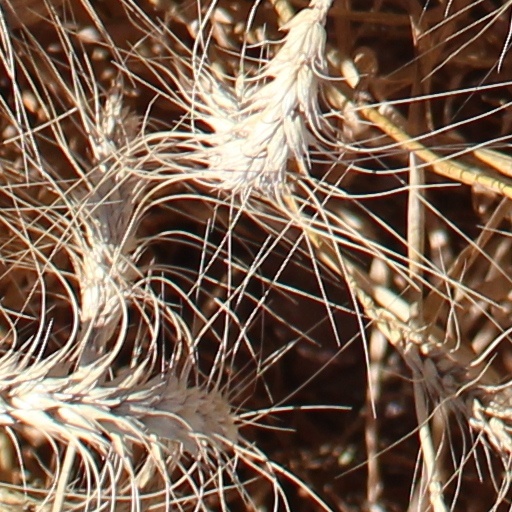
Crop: wheat